Sky position (RA, Dec in degrees): 170.727, 0.4407
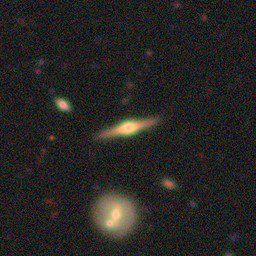
Galaxy morphology: Edge-on Galaxies with Bulge